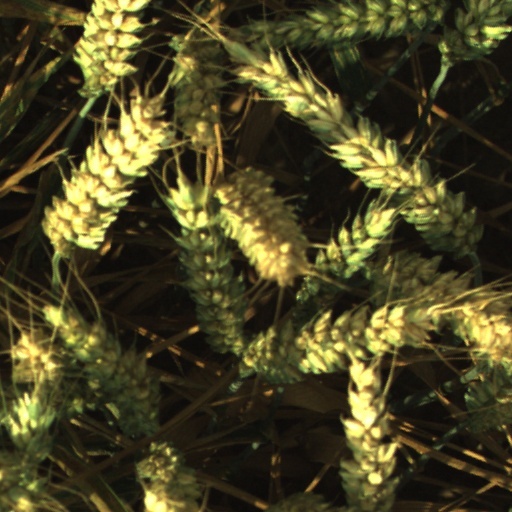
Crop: wheat